2009 European Parliament election in the United Kingdom

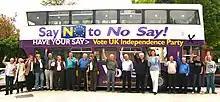
UKIP activists in Walsall

Great Britain kept to the Europe-wide trend towards the right. The Labour Party, which was in its twelfth year of government of the United Kingdom, polled third and suffered a significant drop in support; UKIP finished second in a major election for the first time in its history, coming level with Labour in terms of seats but ahead of it in terms of votes. This was the first time in British electoral history that a party in government had been outpolled in a national election by a party with no representation in the House of Commons.